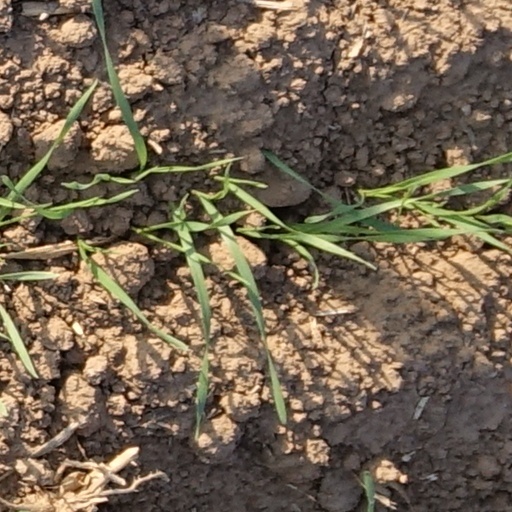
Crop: wheat